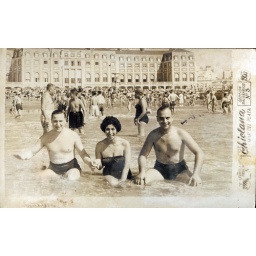
By the sea - girl dark suit with 2 guys in water